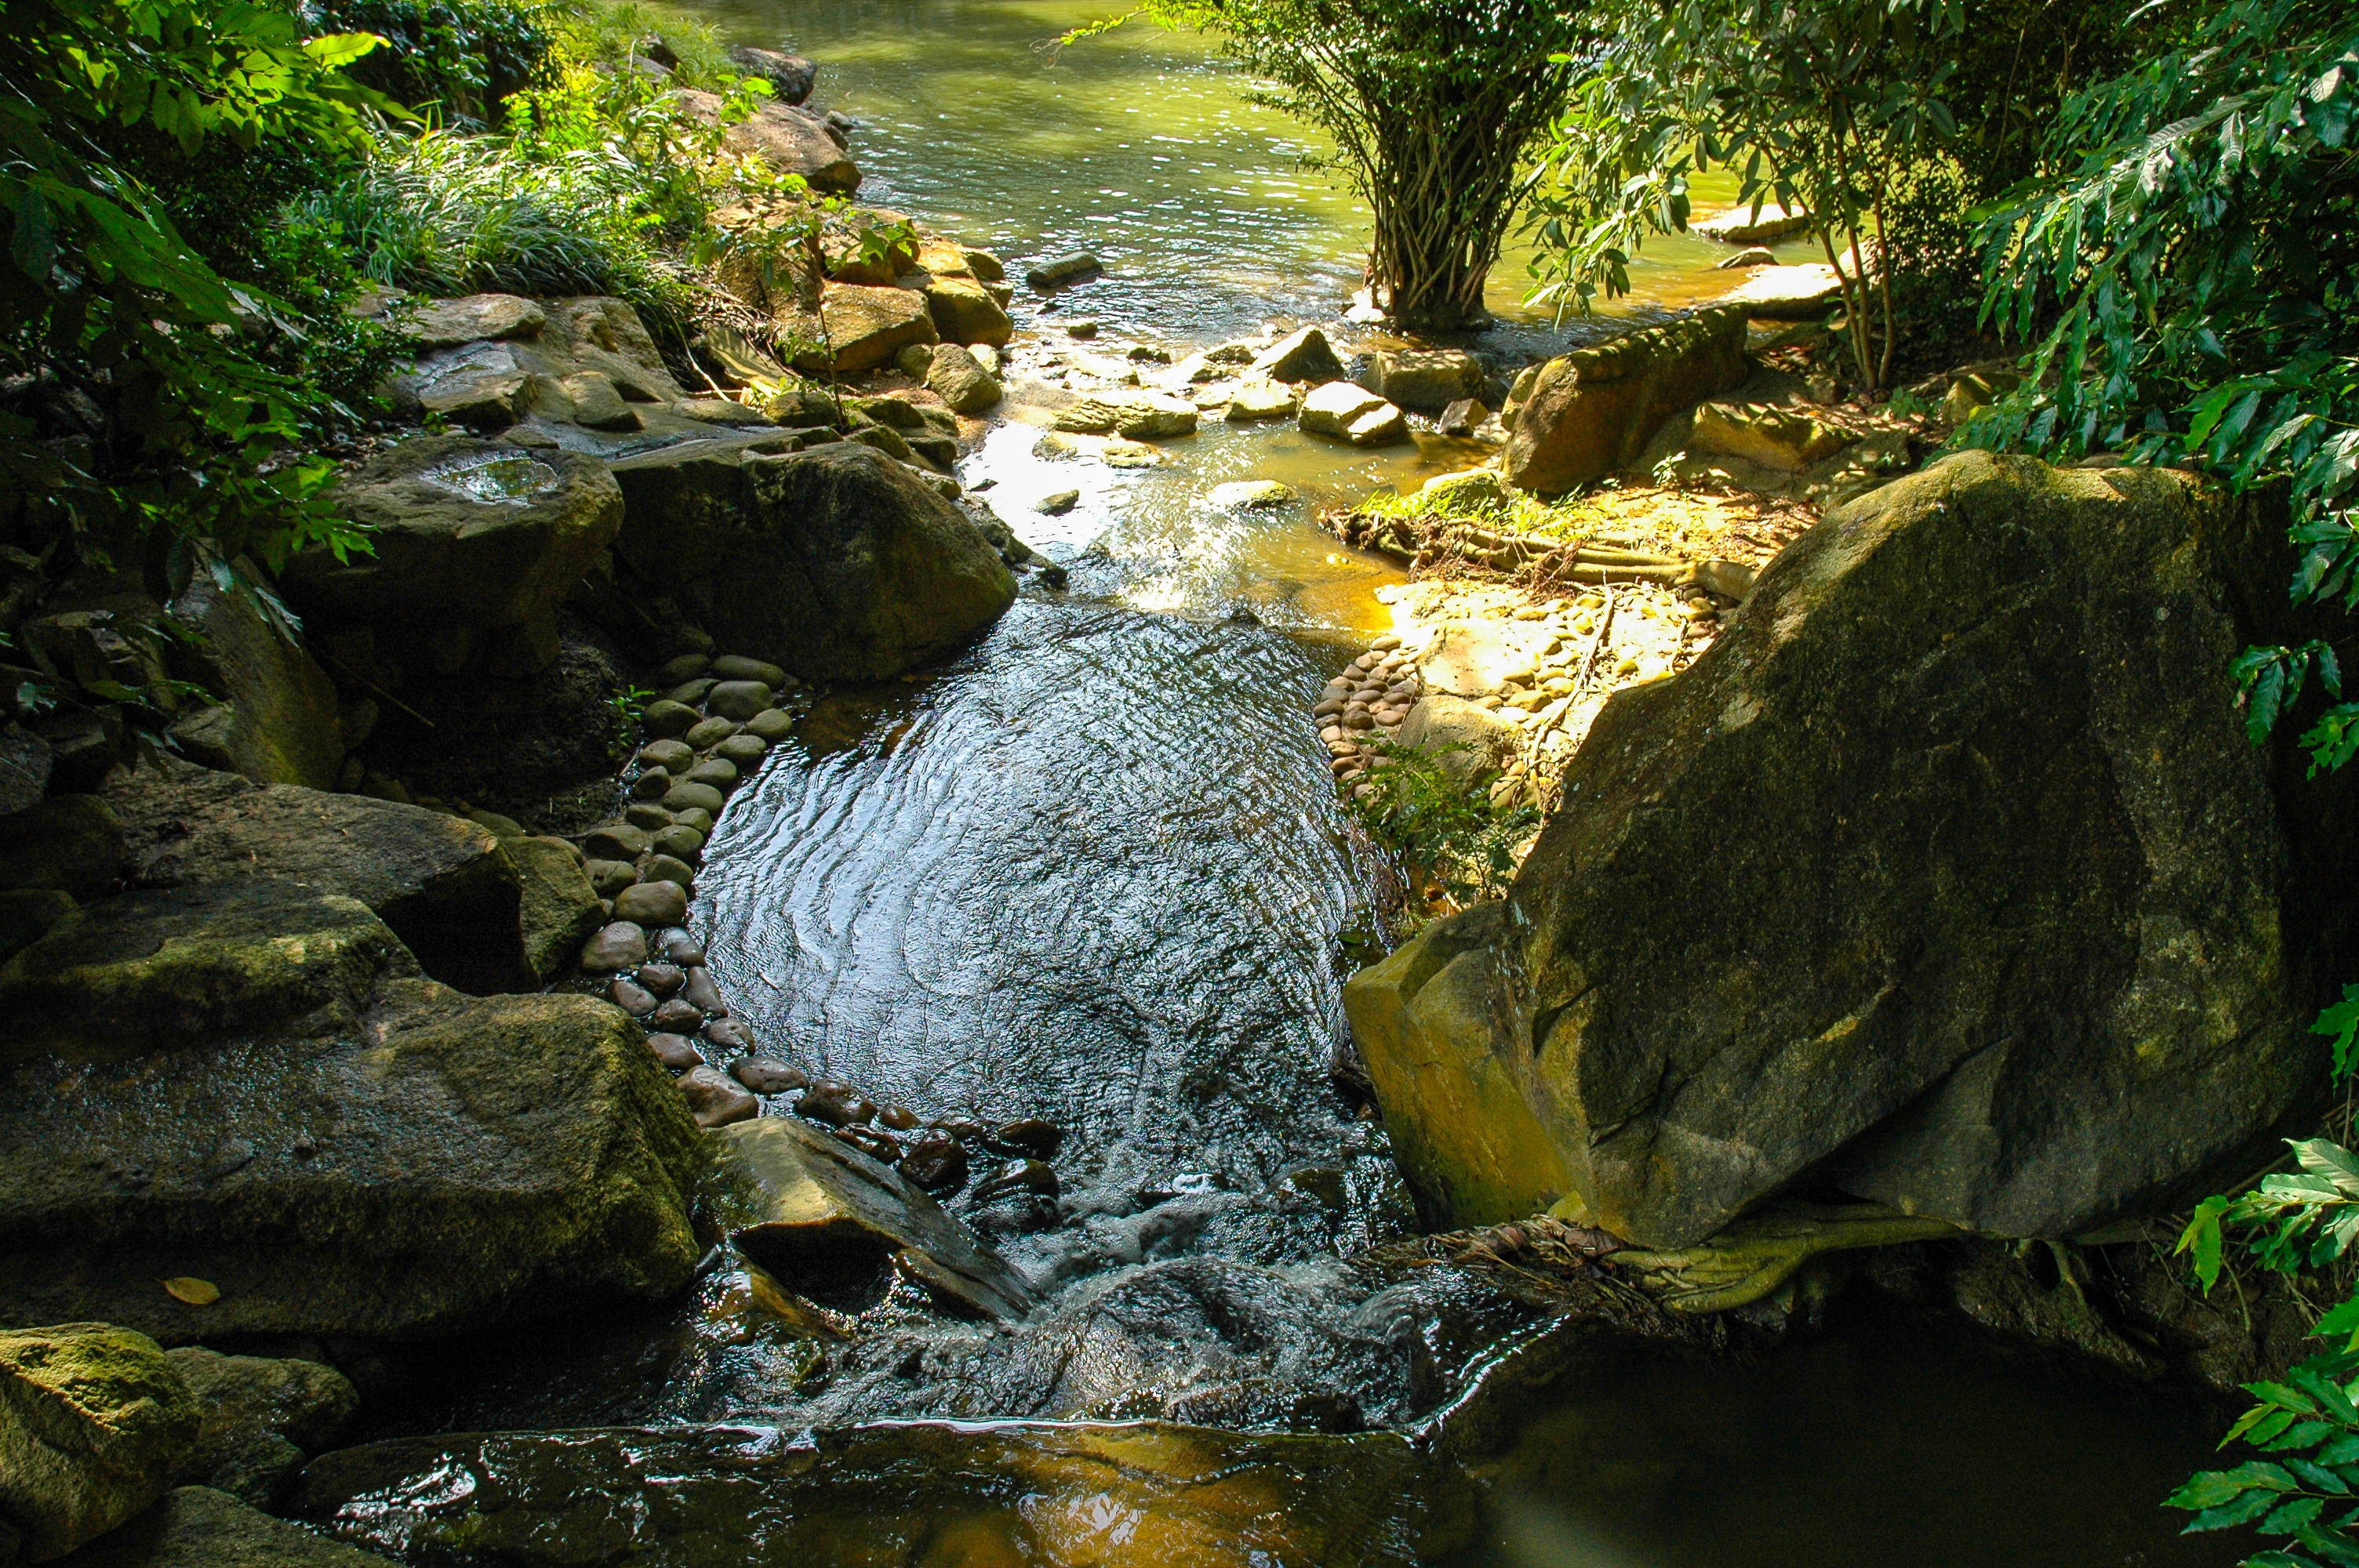
landscape, tree, water, nature, forest, grass, rock, waterfall, creek, plant, leaf, river, moss, pond, stream, reflection, jungle, body of water, bank, vegetation, rainforest, arroyo, woodland, tributary, water feature, watercourse, stream bed, fluent, river landscape, water running, nature reserve, riparian zone, old growth forest, non vascular land plant, water resources, fluvial landforms of streams, mineral spring